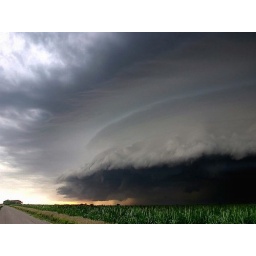
hovering black storm cloud over field